U.S. Route 285 in New Mexico

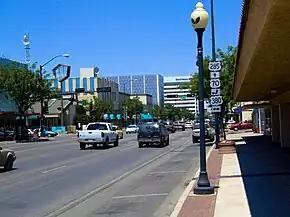
US 285 at the intersection of US 70 and US 380 in Roswell.

US 285 enters New Mexico from Texas approximately 23 miles south of Loving. As US 285 traverses north on the eastern plains of New Mexico, it passes through the towns of Carlsbad, Artesia and then Roswell. In Artesia, the route intersects with US 82. In Carlsbad, US 285 has an overlap with US 62 and US 180 through the town. In Roswell, the route intersects with US 70 and US 380, having a short overlap with US 70.